Tropical Storm Mekkhala (2015)

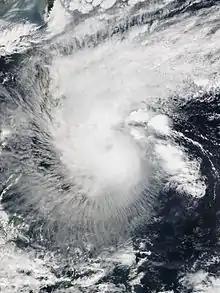
Severe Tropical Storm Mekkhala at peak intensity on January 17

Severe Tropical Storm Mekkhala, known in the Philippines as Severe Tropical Storm Amang, was an early-season tropical cyclone that made landfall over the Philippines in mid-January 2015. Mekkhala killed three people in the Bicol Region and caused light crop damage. Notably, the storm disturbed after the victims of Typhoon Haiyan on November 8, 2013. Although the storm also caused an airplane crash in Tacloban, nobody was hurt in the incident.